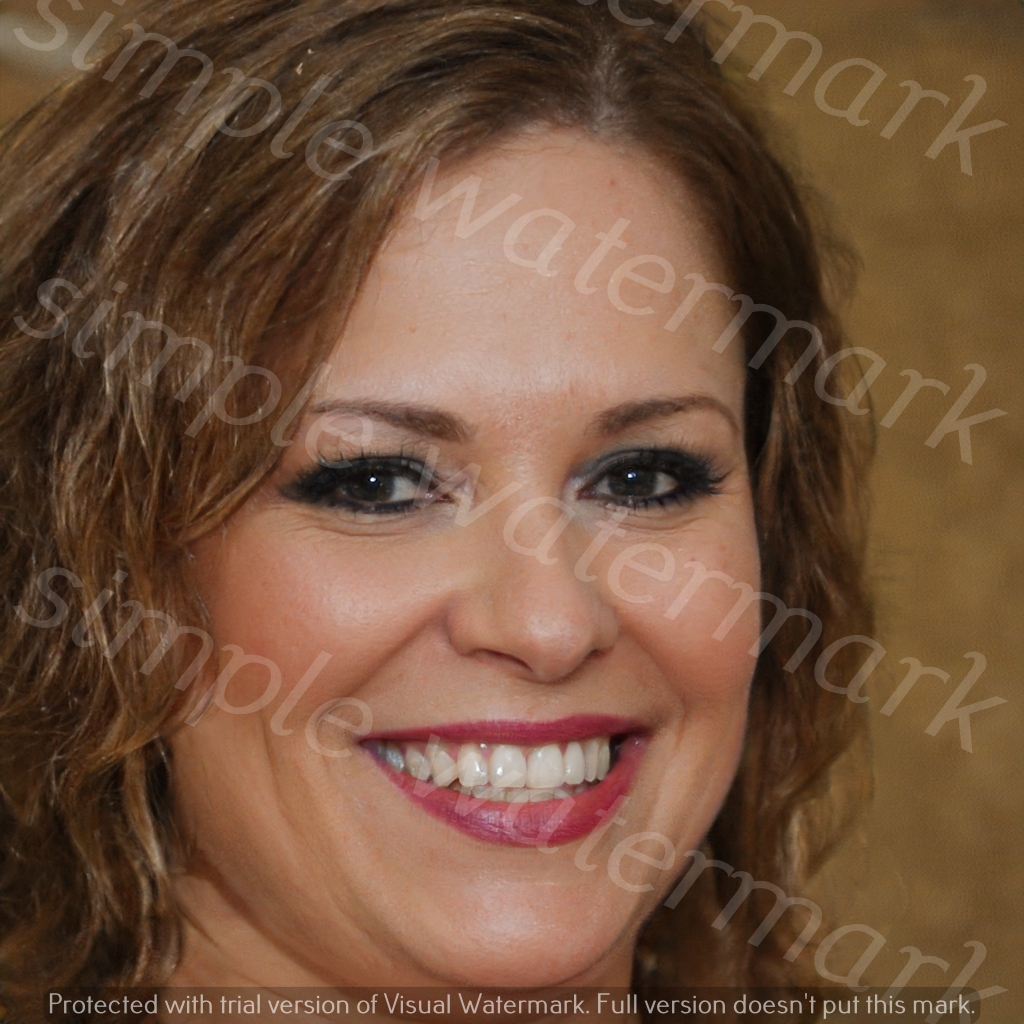
Label: Watermark